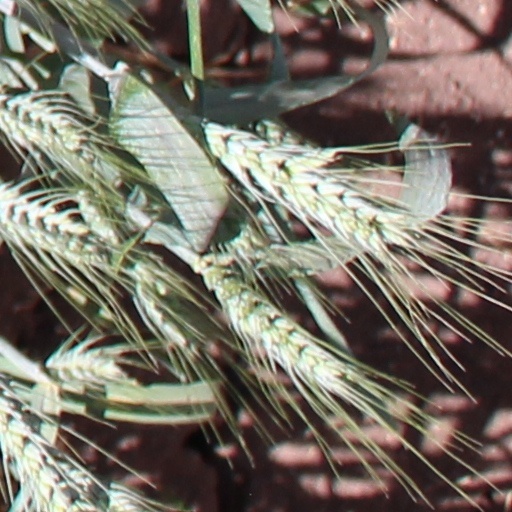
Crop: wheat